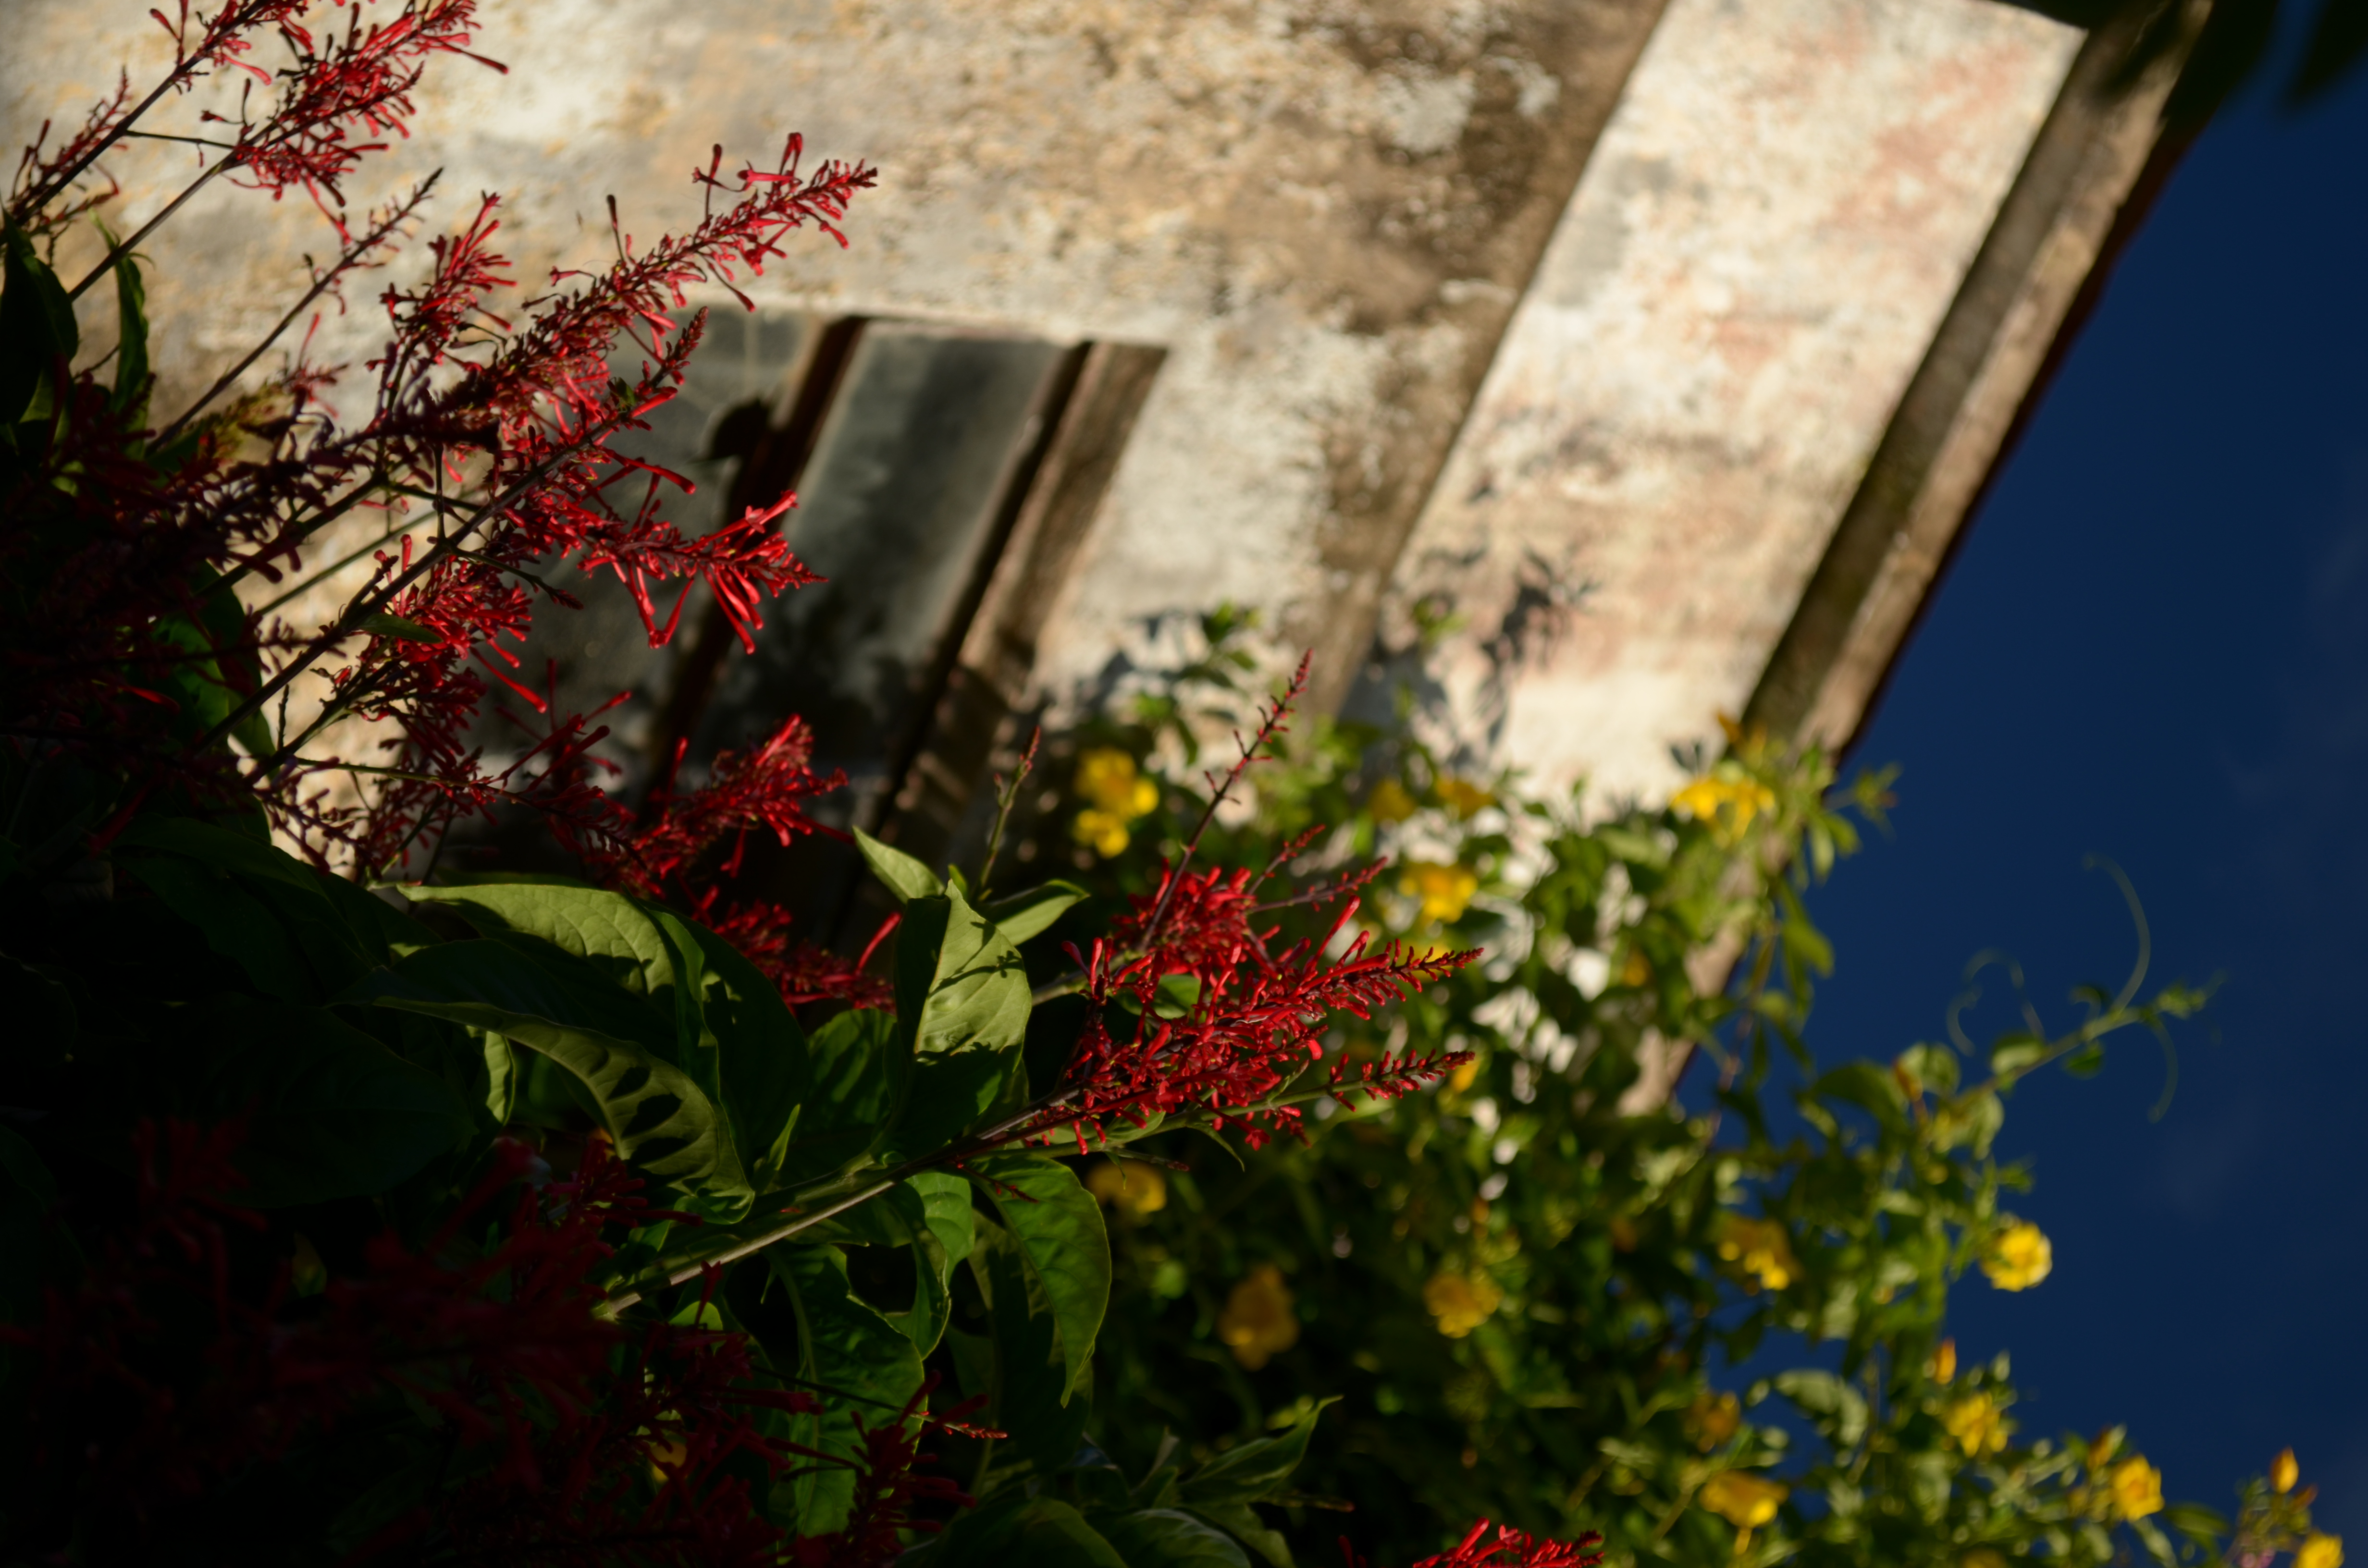
nature, branch, blossom, plant, sunlight, leaf, flower, red, autumn, botany, garden, flora, season, wildflower, shrub